Kaalan

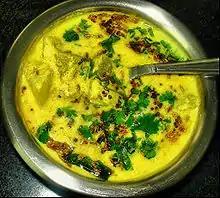
A kaalan preparation

Kaalan is a Keralite dish from South India, made of yoghurt, coconut and a raw fruit nendra kaaya or a tuber like the chena (yam).